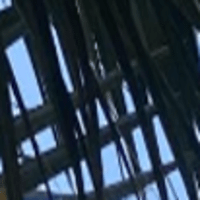
Label: Healthy sample